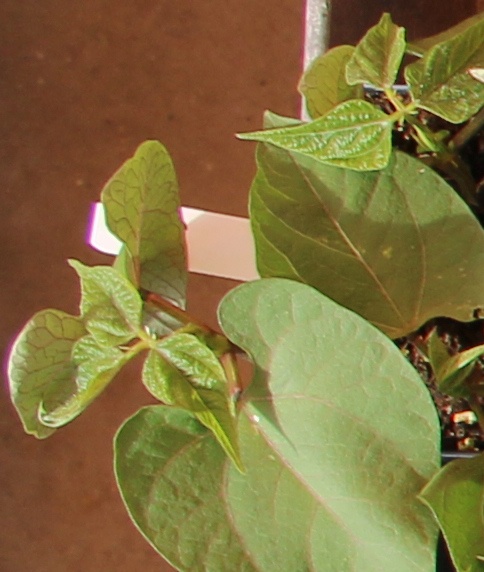
Label: Blackbean